Silent Hill (film)

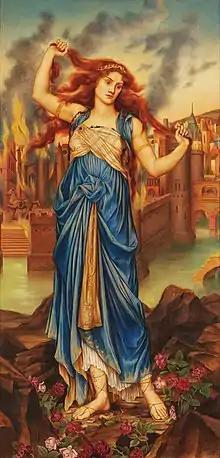
Deborah Kara Unger compared her character to Cassandra.

An integral part of the "Silent Hill" universe is the reality and unreality of the city. Silent Hill exists simultaneously in four different variations: the city of the 1970s, Silent Hill in the present, Silent Hill in the fog, and Silent Hill in the darkness. Two of the above measurements are based on temporal changes – one represents the city of thirty years ago and is used only in flashbacks, the other displays the current state of the city to which Christopher goes in search of his wife and daughter. The two remaining dimensions include a foggy day in which Rose searches for her daughter, symbolizing purgatory, and a gloomy day, consisting of enveloping darkness, which is the embodiment of Hell. Gans reported that in his work he tried to discover new dimensions of space and time in metaphysical and mystical aspects. He stated, "We're not trying to explain everything, as I prefer people to find meaning in this story themselves. It is much more pleasant to enjoy the understatement. It's kind of a playful invitation to be smart".